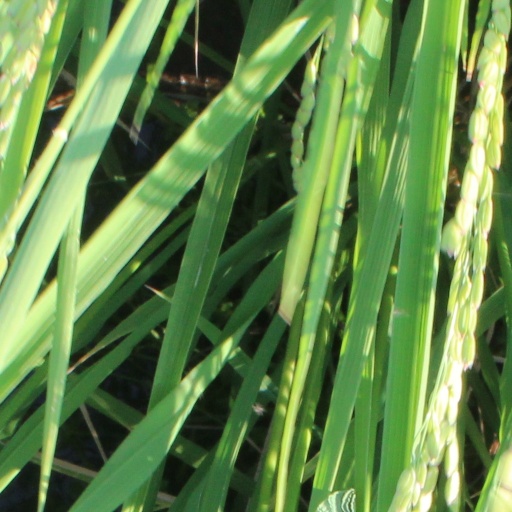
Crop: rice